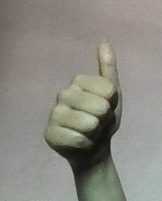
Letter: aleff